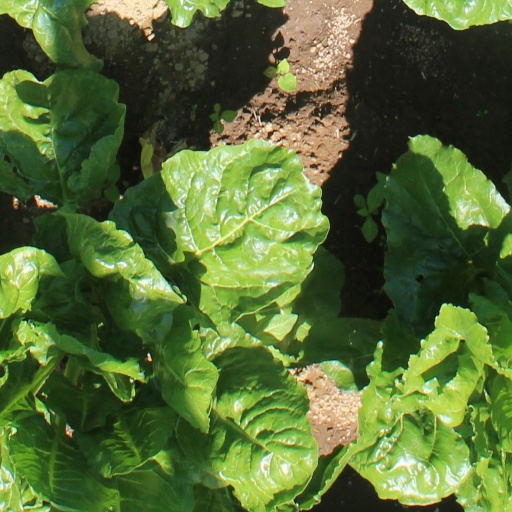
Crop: sugar beet